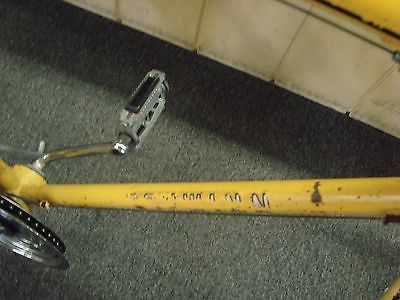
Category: bicycle